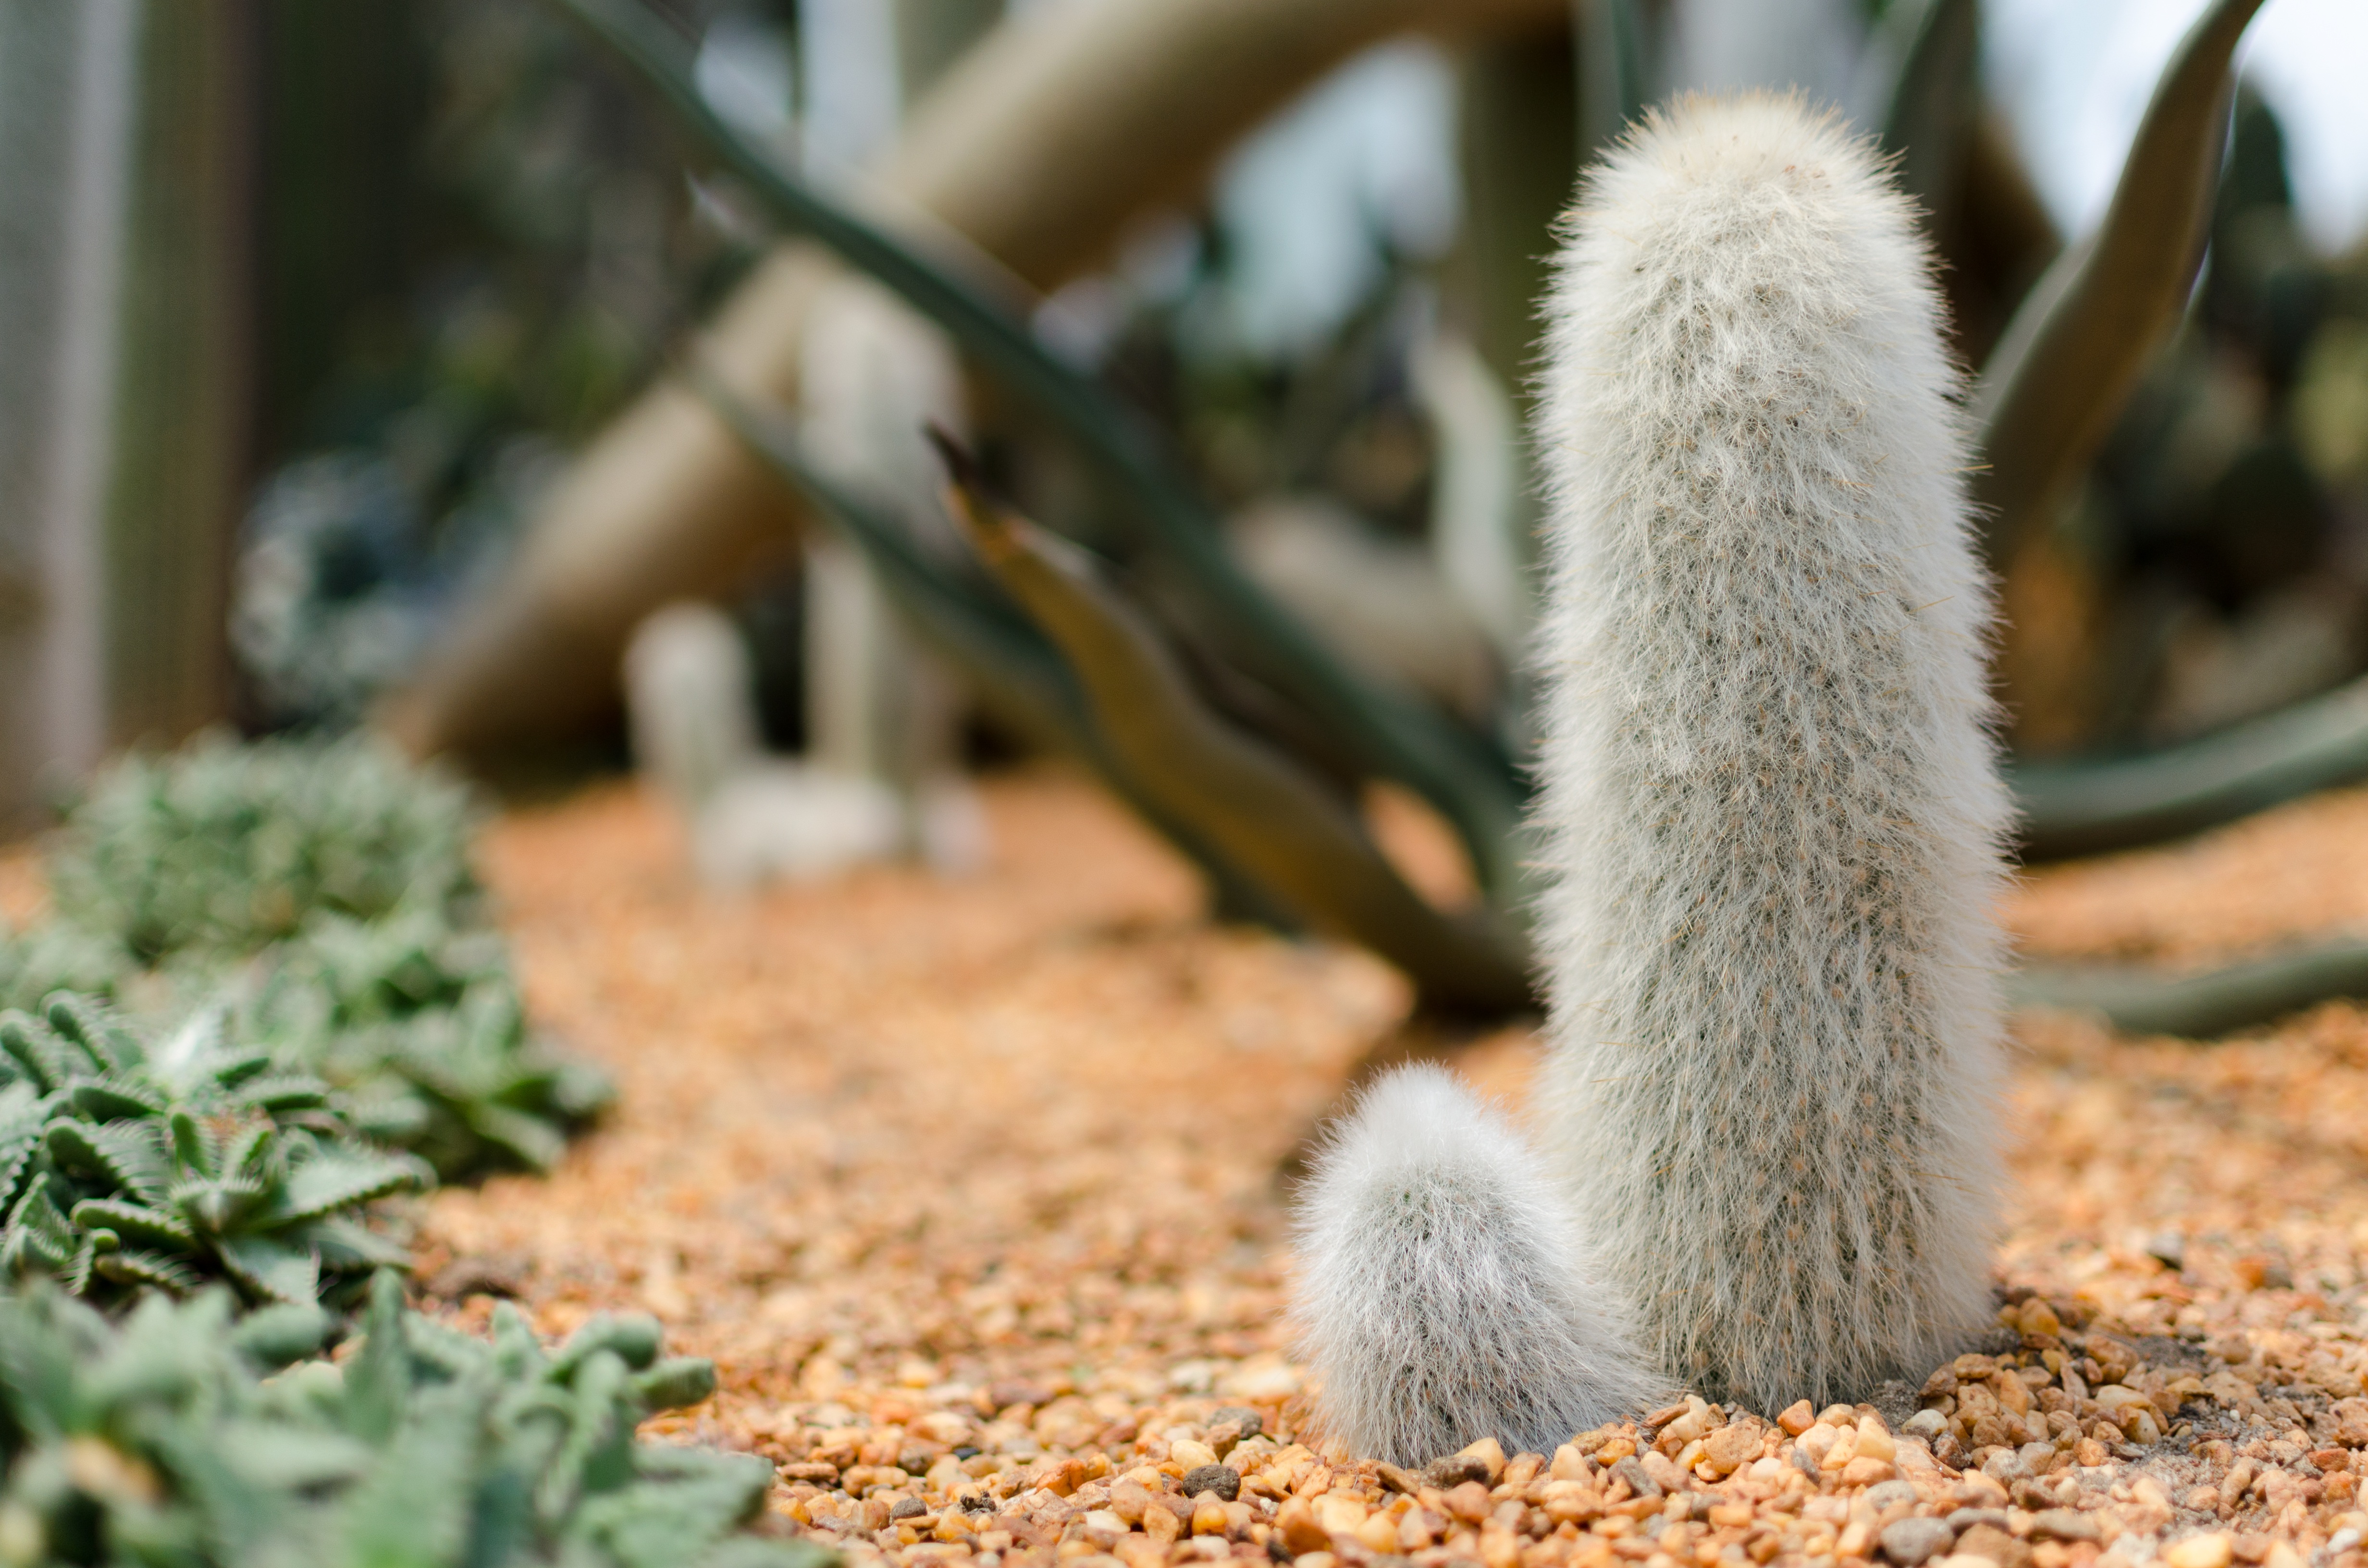
nature, grass, cactus, plant, flower, wildlife, green, tropical, macro, mammal, botany, garden, close, flora, fauna, gardens by the bay, botanical garden, exotic, singapore, flowering plant, exotics, land plant